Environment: real
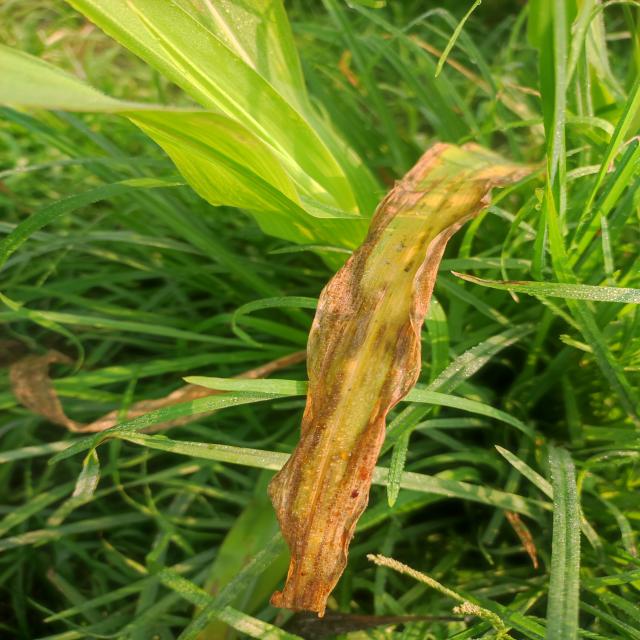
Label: potassium_deficiency